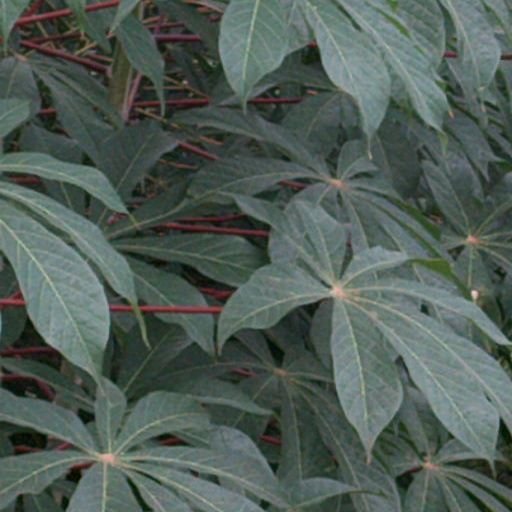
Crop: cassava